Sam Perlozzo

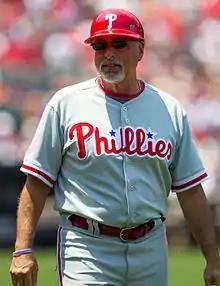
Perlozzo as Phillies first base coach, 2012

Samuel Benedict Perlozzo (born March 4, 1951) is an American former second baseman, manager, and coach in Major League Baseball (MLB). He managed the Baltimore Orioles from 2005 to 2007 and recently served as the first base coach for the Philadelphia Phillies from 2009 to 2012.